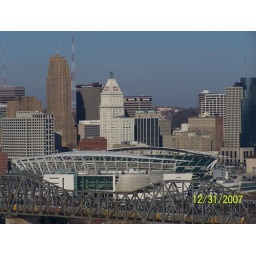
A shot of Cincinnati, OH taken from a hill across the river in Covington, KY.